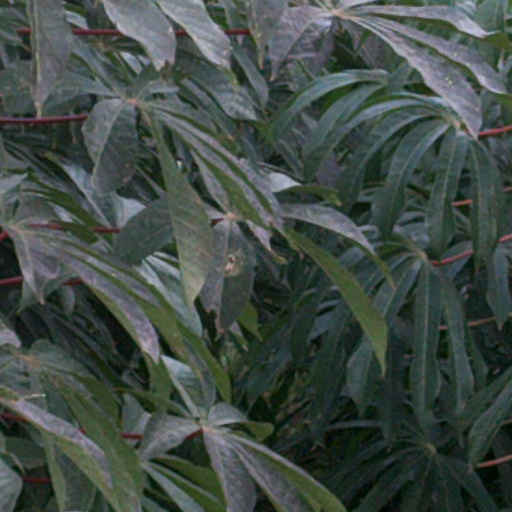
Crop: cassava